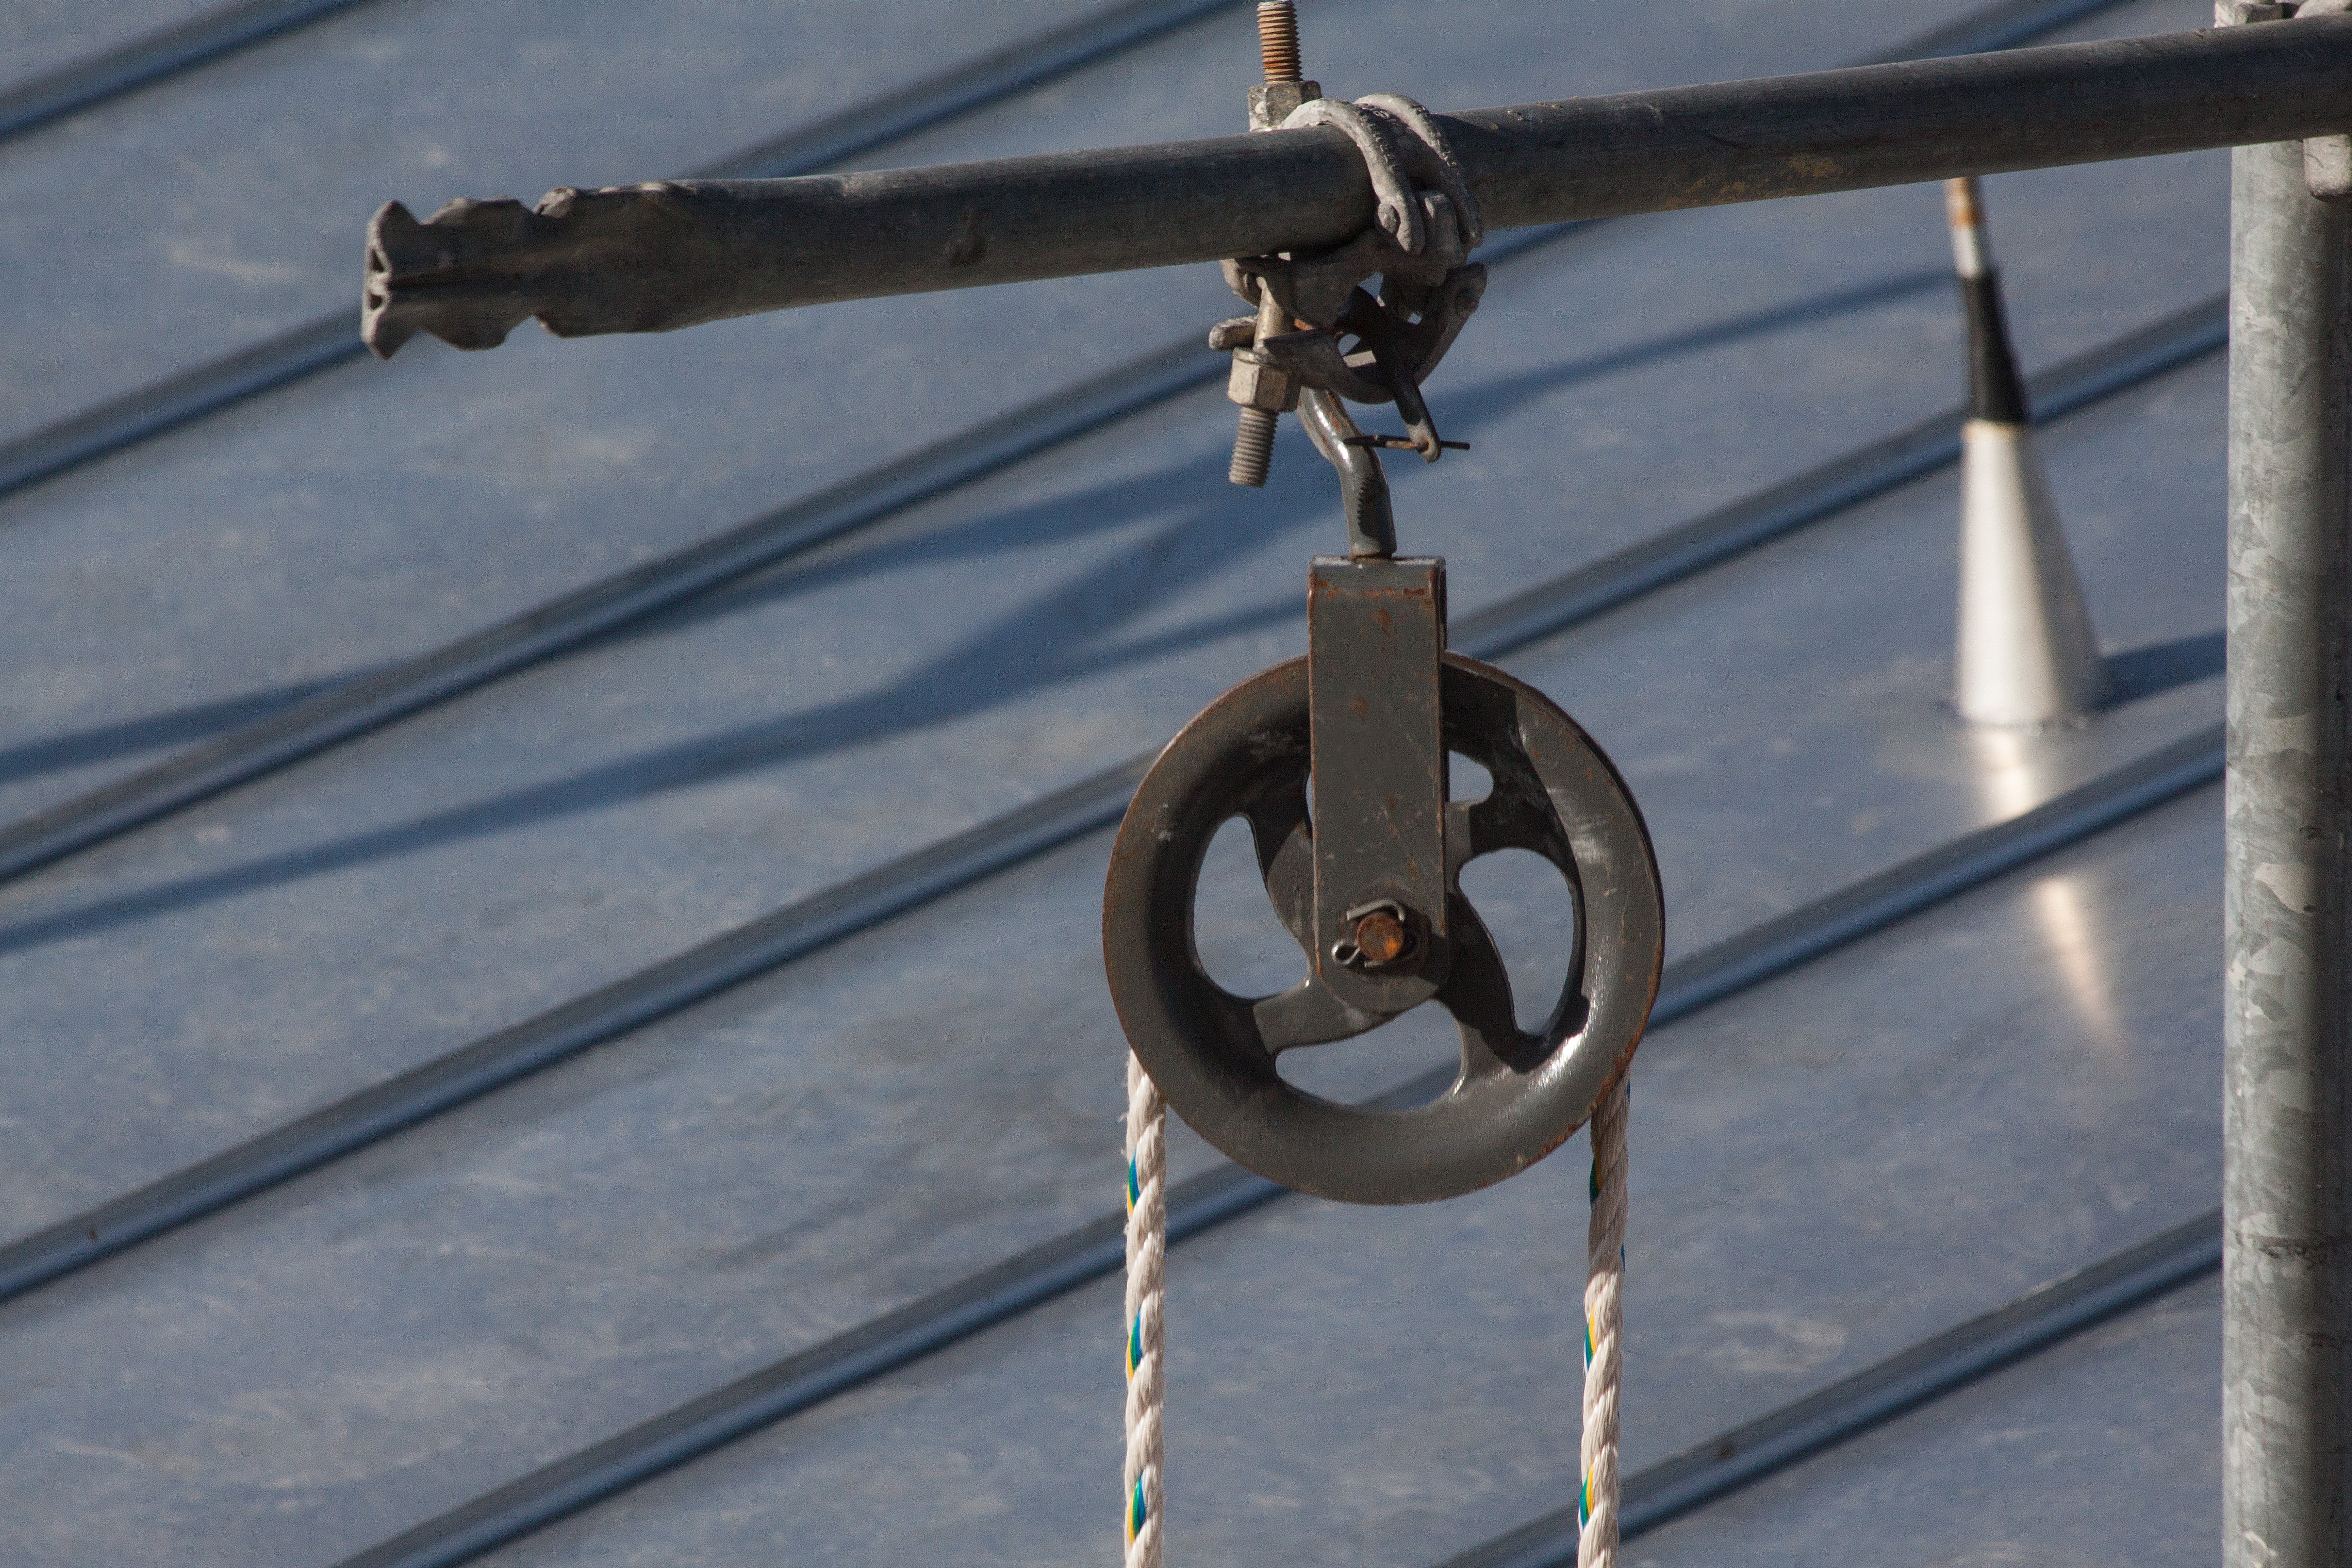
rope, wheel, bicycle, vehicle, mast, machine, sports equipment, mountain bike, scaffold, role, bicycle frame, block and tackle, cycle sport, road bicycle, moving of loads, static rope